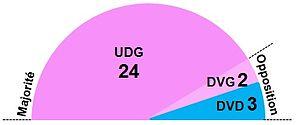
Constitution conseil municipal lannemezan
Lannemezan est une commune française située dans le département des Hautes-Pyrénées, en région Occitanie. Ses habitants sont appelés les Lannemezanais.